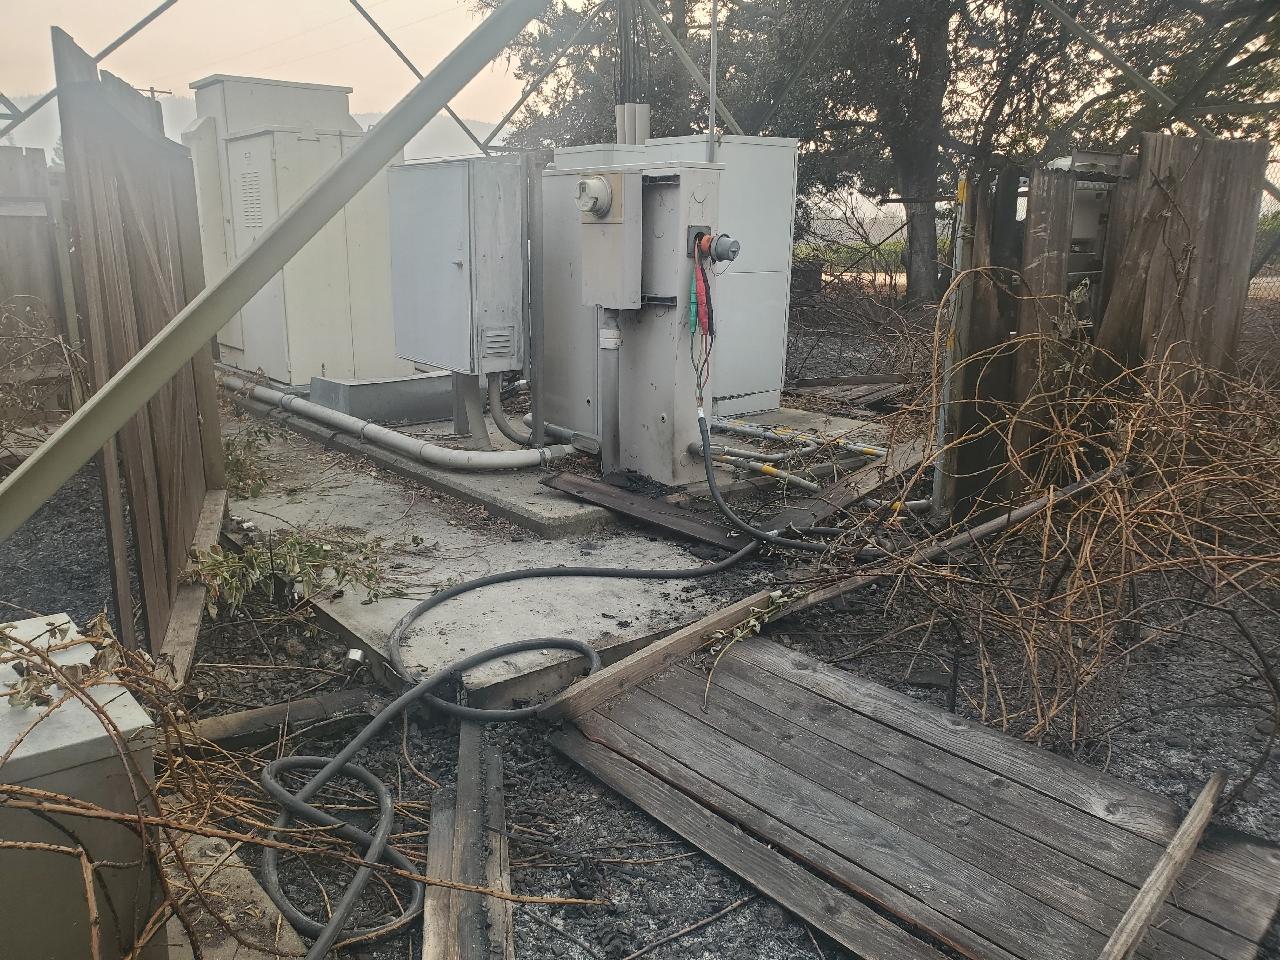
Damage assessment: affected